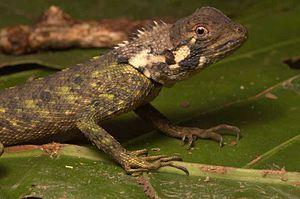
Plica est un genre de sauriens de la famille des Tropiduridae.
Plica umbra est une espèce de sauriens de la famille des Tropiduridae.